Skidder

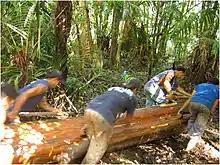
Manual skidding in Brazil, 2008

Contemporary skidders are tracked or four wheel drive tractors with a diesel engine, winch and steel, funnel-shaped guards on the rear to protect their wheels. They have articulated steering and usually a small, adjustable, push-blade on the front. The operator/logger is protected from falling or flying debris (or parted cables, or rolling over) by a steel enclosure. They are one of the few logging machines that is capable of thinning or selective logging in larger timber. Forwarders can haul small short pieces out, however a skidder is one of the few options for taking out some trees while leaving others when thinning mature lumber.